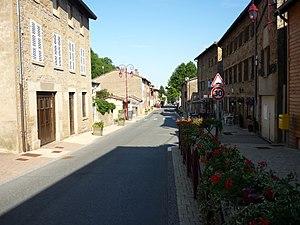
Traversée du village de Rivolet dans le Rhône par la départementale 504
Rivolet est une commune française, située dans le département du Rhône en région Auvergne-Rhône-Alpes.